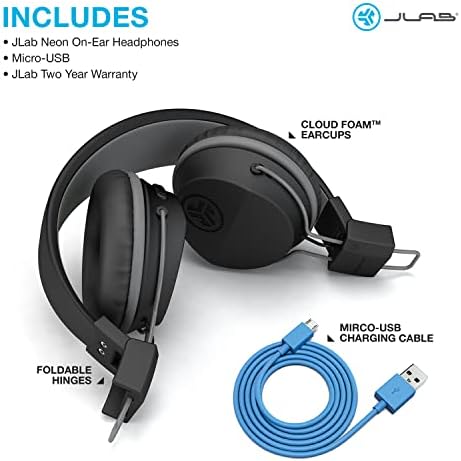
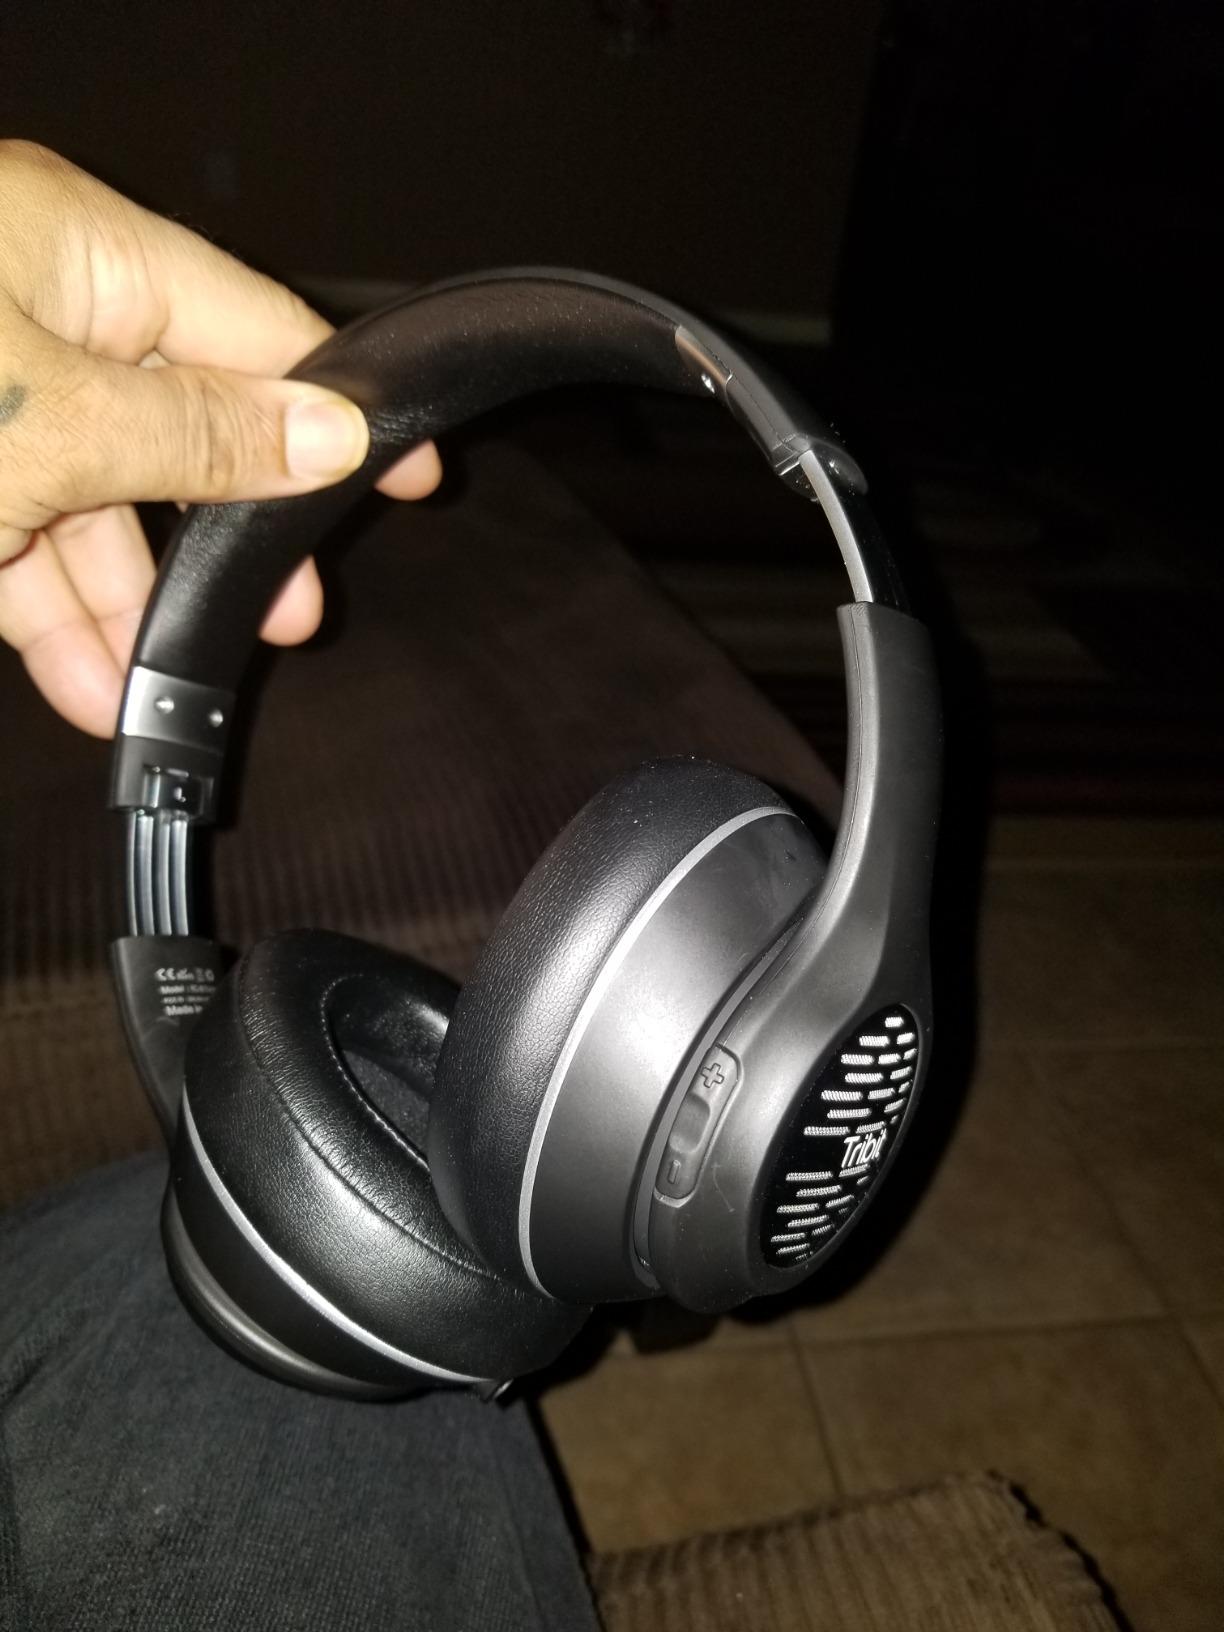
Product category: headphones
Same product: no